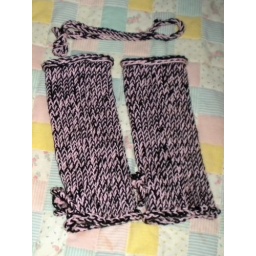
2T, machine washable in pink and black. $24